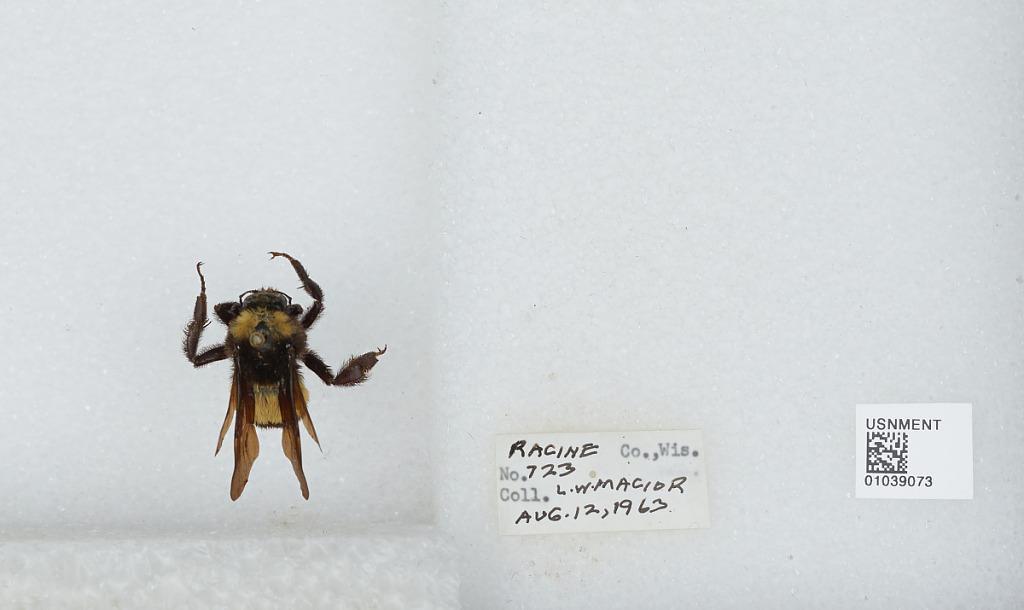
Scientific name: Bombus (Fervidobombus) pensylvanicus pensylvanicus (De Geer)
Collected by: L. Macior
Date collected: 1963-8-12
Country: United States
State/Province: Wisconsin
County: Racine
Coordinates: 42.78, -87.76